Heinkel He 113

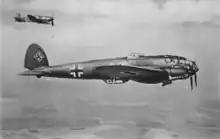
A Heinkel He 111 escorted by a He 113 on a postcard photo

It is unclear even today exactly whom this effort was intended to impress—foreign air forces or Germany's public—but it seems to have been a successful deception. British intelligence featured the aircraft in AIR 40/237, a report on the Luftwaffe that was completed in 1940. There the top speed was listed as 628 km/h (390 mph). It also states the wing was 15.5 m (167 ft²) and it noted that the aircraft was in production. Reports of 113s encountered and shot down were listed throughout the early years of the war, including citations in The London Gazette.